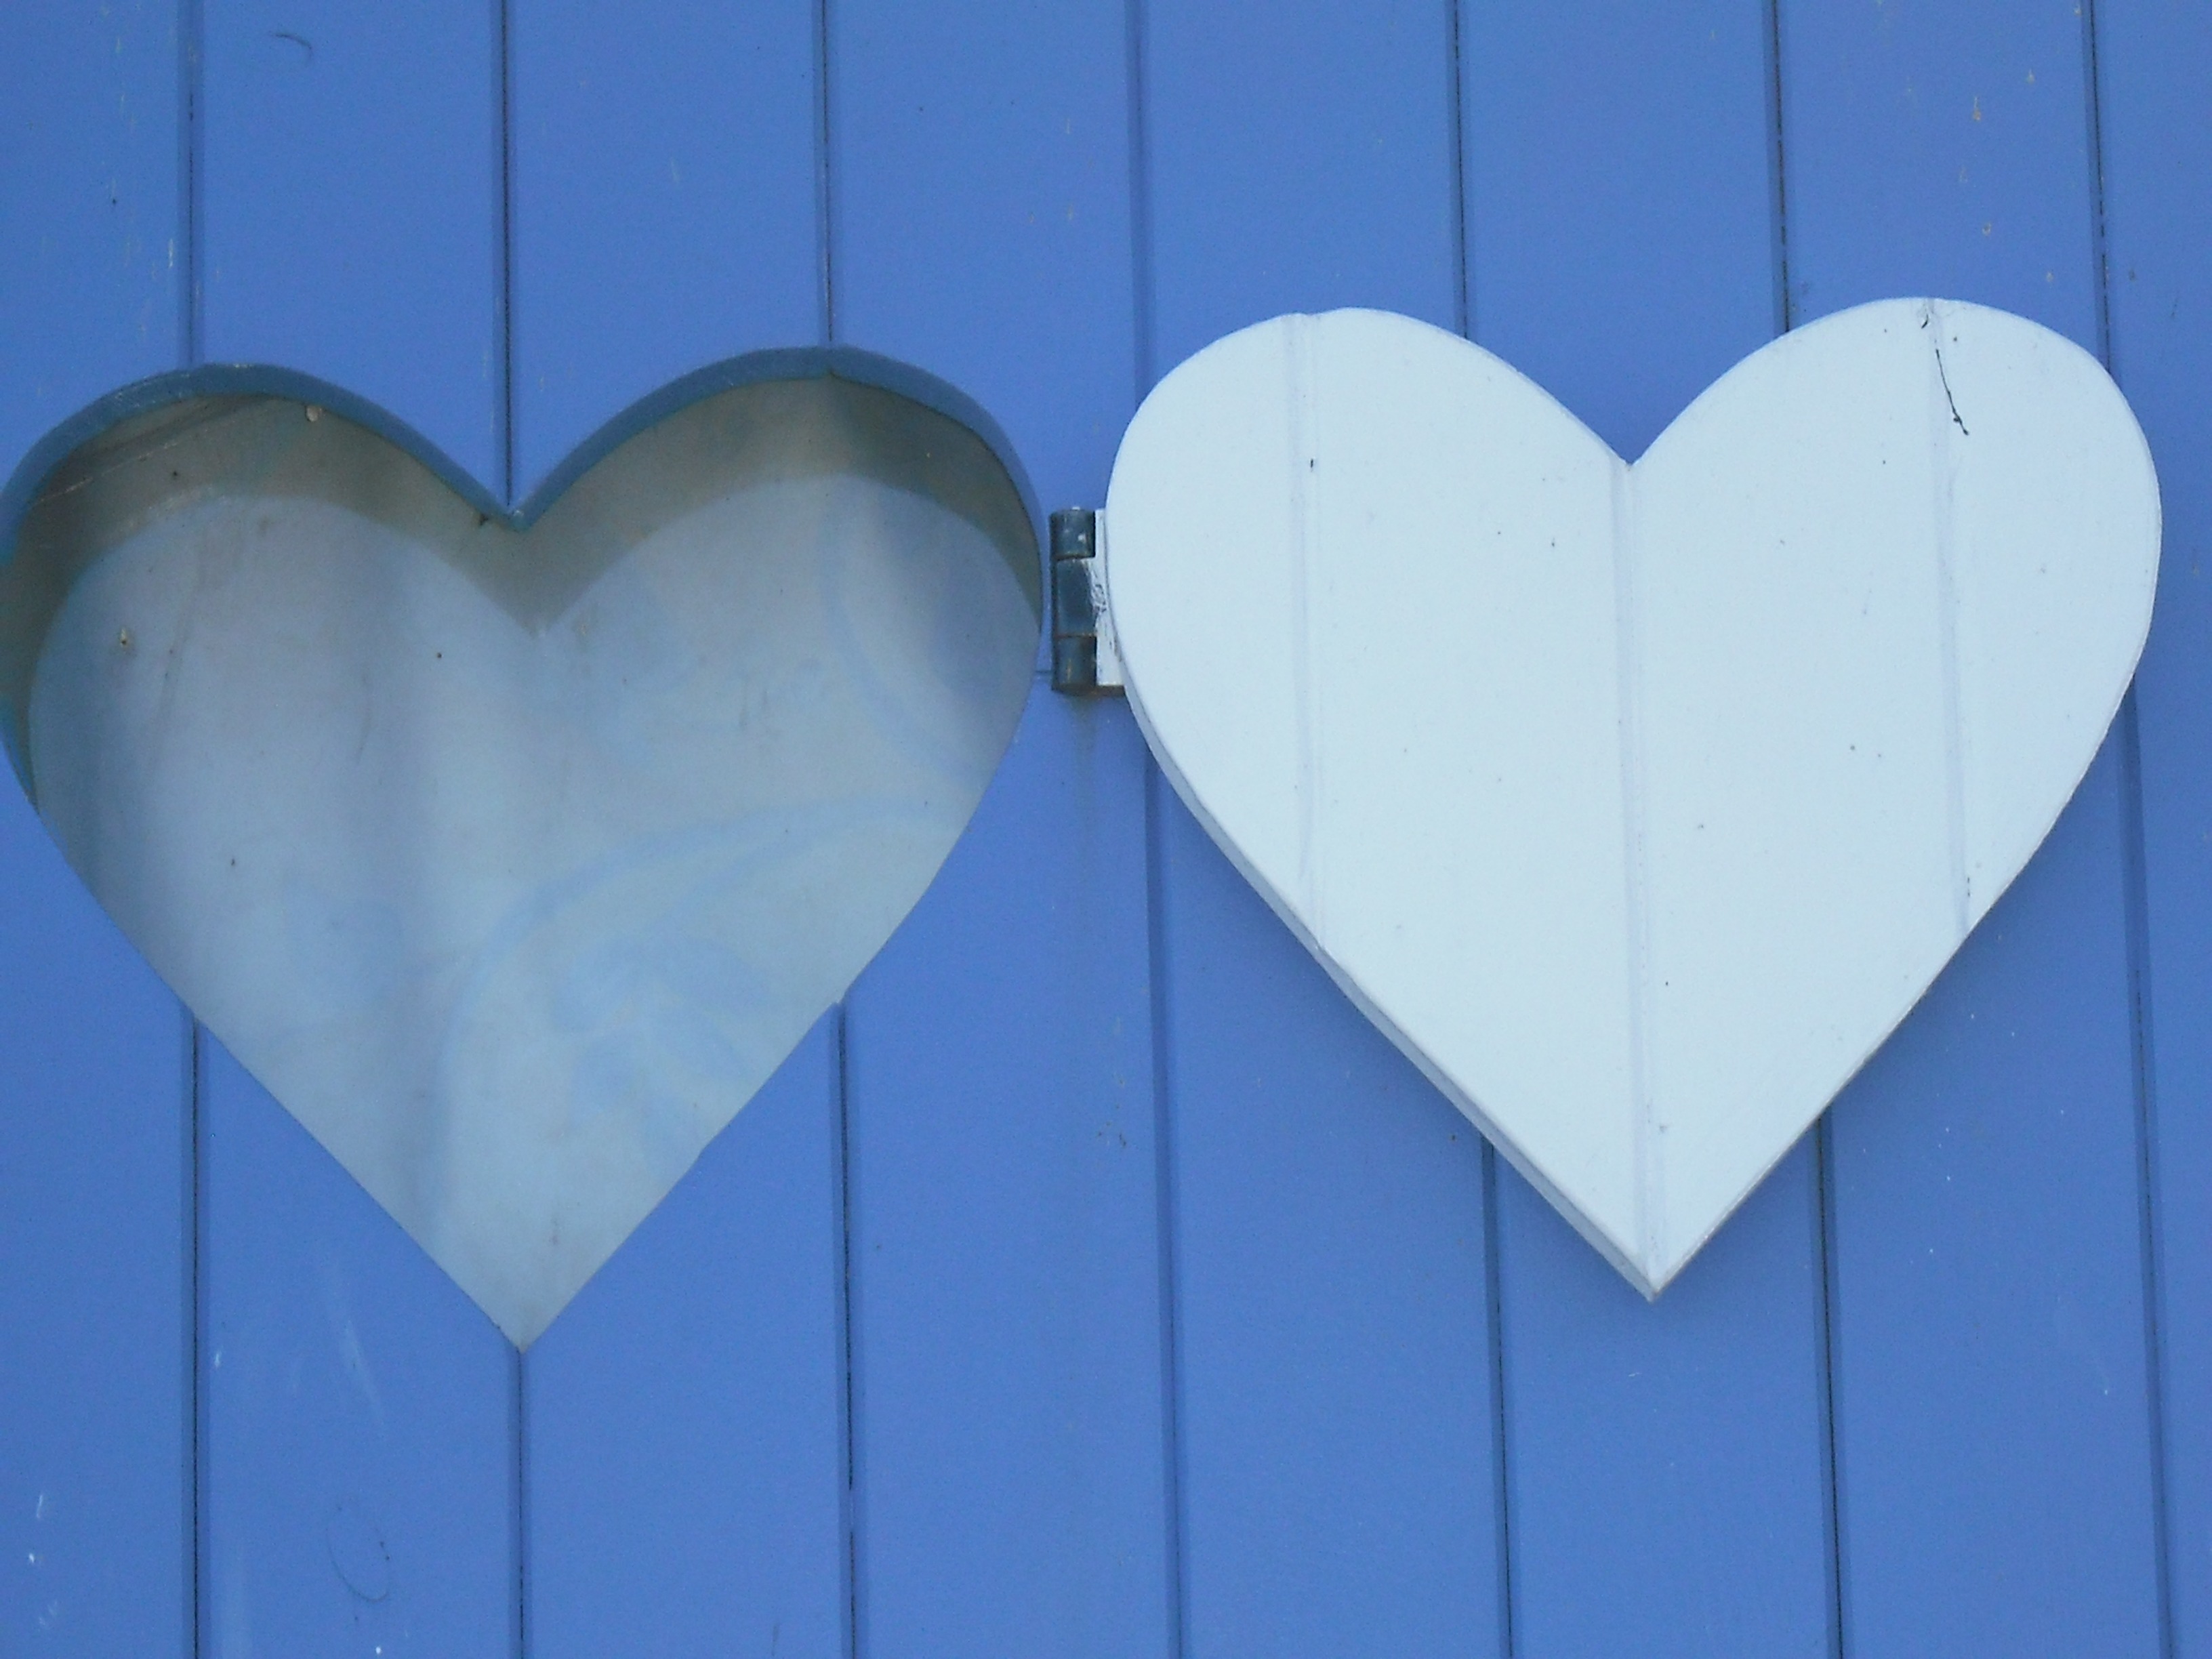
wing, wood, white, petal, window, love, heart, color, blue, human body, organ, shape, emotion, pane